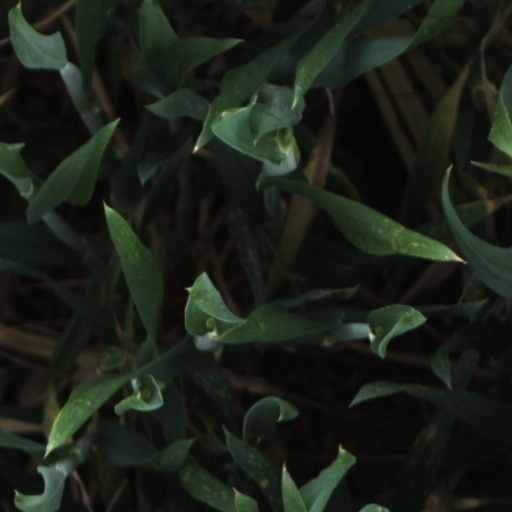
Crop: wheat